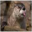
Label: otter